Dan Bunz

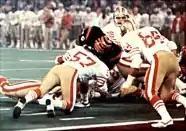
Bunz ("57") playing for the 49ers in Super Bowl XVI

Dan Bunz (born October 7, 1955) is an American former professional football player who was a linebacker for eight seasons in the National Football League (NFL) from 1978 to 1985, primarily with the San Francisco 49ers.